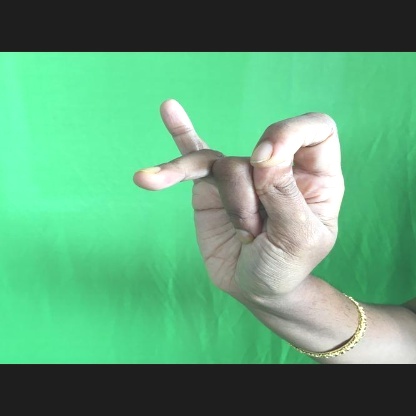
Mudra: Katakamukha